Jose W. Diokno Boulevard

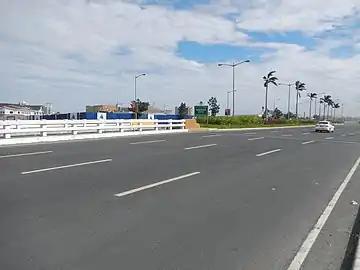
On the southbound lane of Jose W. Diokno Boulevard looking towards Entertainment City

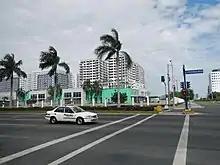
Jose W. Diokno Boulevard at the intersection of Coral Way

Jose W. Diokno Boulevard commences at the intersection with Gil Puyat Avenue Extension and Zoilo Hilario Street, near the Manila Film Center, as a logical continuation of Atang Dela Rama Street.